Mobula munkiana

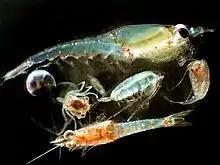
A close up of Munk's pygmy devil rays primary food source, zooplankton.

Mobula munkiana, commonly known as the manta de monk, Munk's devil ray, pygmy devil ray, smoothtail mobula, or Munk’s pygmy devil ray, is a species of ray in the family Mobulidae. They are commonly mistaken for their close relatives, "M. thurstoni" (bentfin devil ray) and "M. mobular" (giant devil ray). Although they are the smallest of the species in genus "Mobula", they make up for their size with their incredible speed and agility. These characteristics are a likely explanation for their lack of natural predators, although they have been known to be hunted by orcas and are often fished by humans. One of the defining characteristics of this group are their acrobatic performances that are conducted while jumping in the air in schools of thousands. It is thought that these spectacles are a functional part of their lifestyle, including kickstarting mating rituals. The species was first described in 1987 after the Italian ecologist Giuseppe Notarbartolo di Sciara observed one of these acrobatic spectacles and decided to name them after his scientific mentor, Walter Munk.